Sustainable Development Goal 4

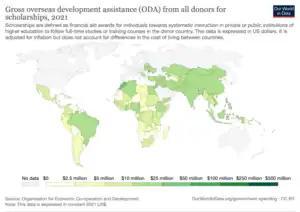
Gross disbursements of total ODA for scholarships

This target has one indicator: Indicator 4.a.1 is the "Proportion of schools with access to (a) electricity; (b) the Internet for pedagogical purposes; (c) computers for pedagogical purposes; (d) adapted infrastructure and materials for students with disabilities; (e) basic drinking water; (f) single-sex basic sanitation facilities; and (g) basic hand-washing facilities (as per the WASH indicator definitions)"